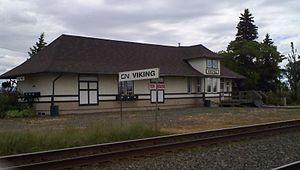
Côté sud de la Gare de Viking, maintenant une salon de thé, à 5001 51 Avenue, Viking, Alberta.
Viking est une ville de la province de l'Alberta au Canada. Elle se situe à l'intersection de la Route 14 et de la Route 36, à environ 121 kilomètres d'Edmonton.
La gare de Viking dans la ville de Viking en Alberta est desservie par Via Rail Canada. C'est une gare sans personnel. Il y a 3 trains par semaine, dans chaque direction.